Harry S. Truman Farm Home

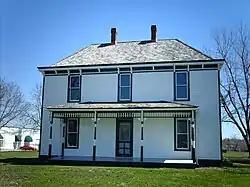

The Harry S. Truman Farm Home, also known as the Solomon Young Farm, is a historic farm property at 12301 Blue Ridge Blvd in Grandview, Missouri. The farm property, first developed in the 1860s, was the residence of future U.S. president Harry S. Truman from 1906 to 1917. The house is part of Harry S. Truman National Historic Site, and is a designated National Historic Landmark.